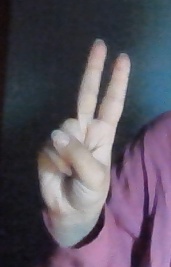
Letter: taa